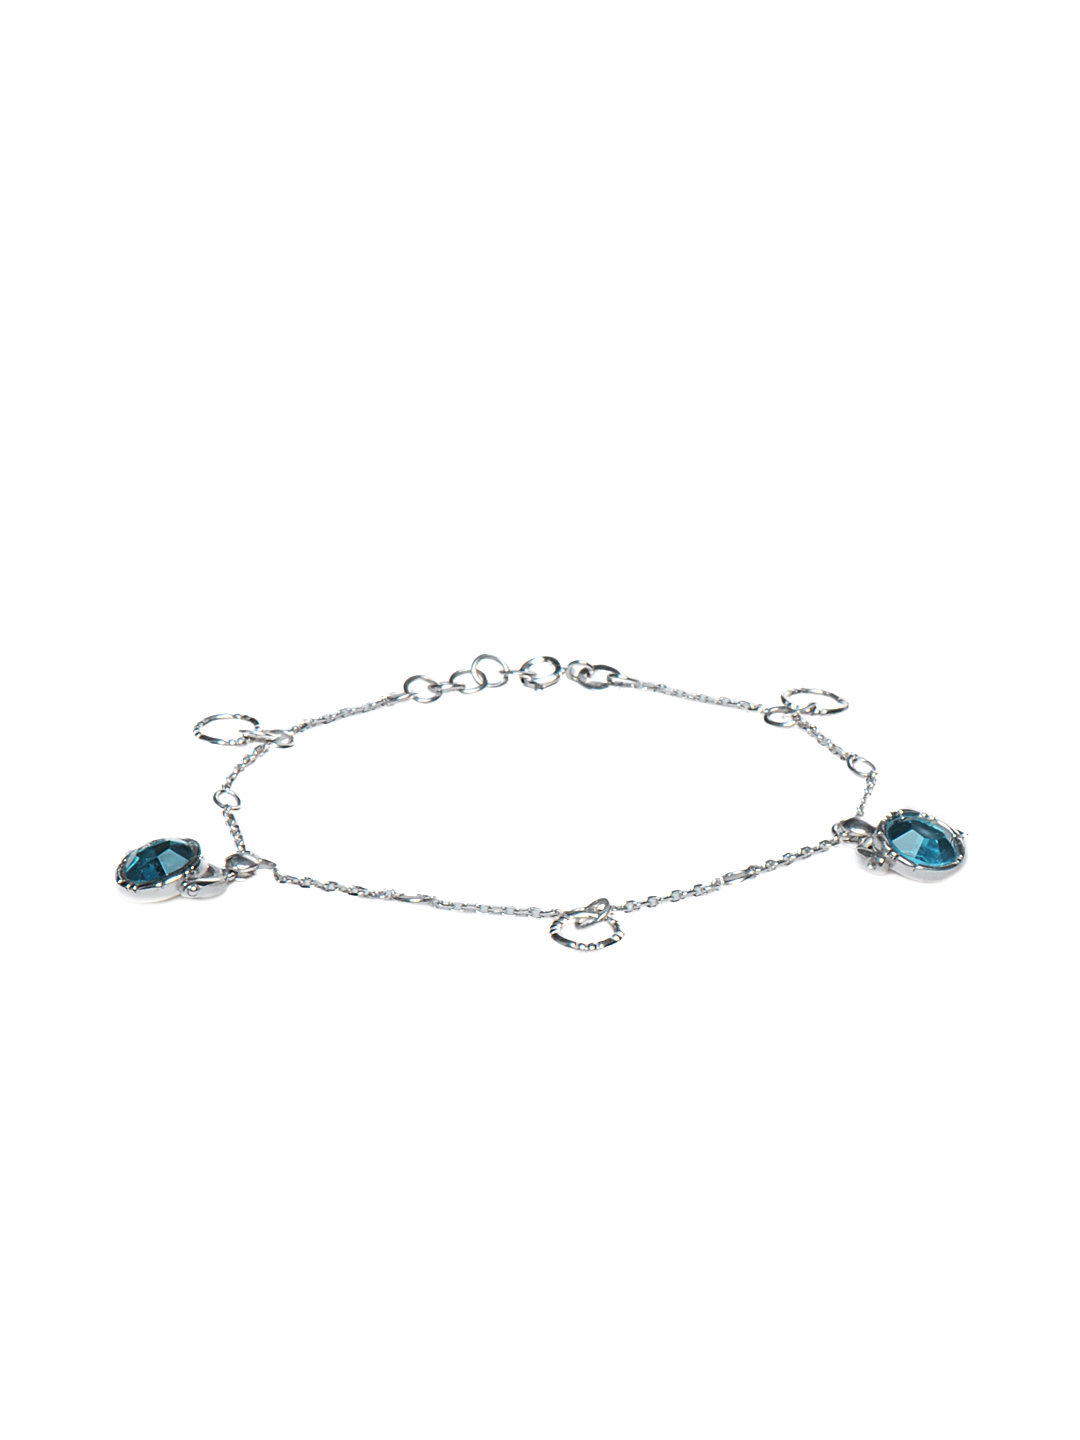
Lucera Women Silver Bracelet
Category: Accessories / Jewellery / Bracelet
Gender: Women
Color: Silver
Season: Summer 2012
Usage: Casual